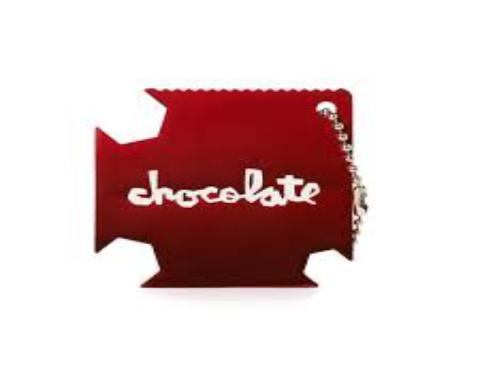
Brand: Chocolate Skateboards
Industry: Sports